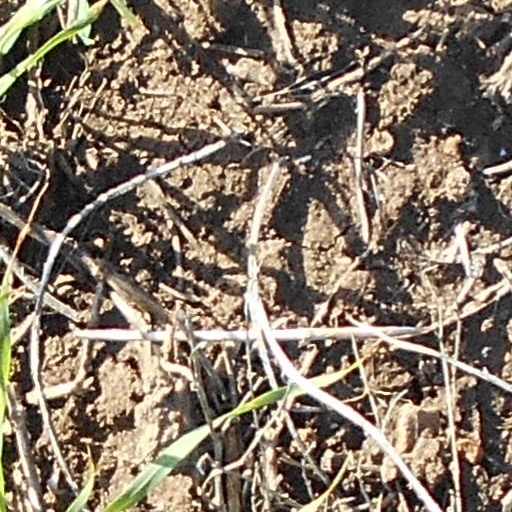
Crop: wheat